Ouse Valley Viaduct

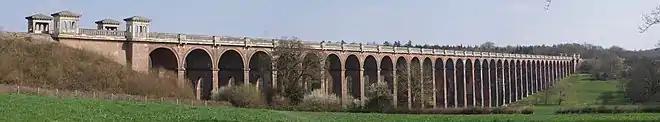
The Ouse Valley Viaduct in 2007, with the four decorative pavilions visible at each end

The Brighton Main Line was opened in two sections because completion was delayed by the need to complete major earthworks, in particular the tunnel at Haywards Heath. The viaduct was officially opened when the section between Norwood Junction and Haywards Heath was opened on 12 July 1841.